Flamingo

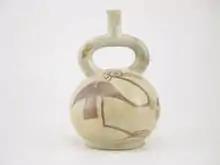
Moche ceramic depicting flamingo (200 AD). Larco Museum, Lima, Peru

The first flamingo hatched in a European zoo was a Chilean flamingo at Zoo Basel in Switzerland in 1958. Since then, over 389 flamingos have grown up in Basel and been distributed to other zoos around the globe.